Banzendorf

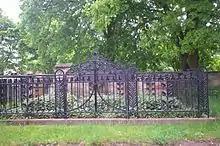
Gravesite of the Degebrodt family

The Lutheran village church was probably built in 1640, at least this year is given on its weathervane. The present church of boulders and brick replaced an earlier building which Cistercian monks had built in 1263 from boulders. The records kept by the competent liege lord the Lindow Nunnery were burnt with the convent's library and archive by the Catholic Leaguist troops in 1638. The walls of boulders measure a thickness of . The gables are laid of brick.